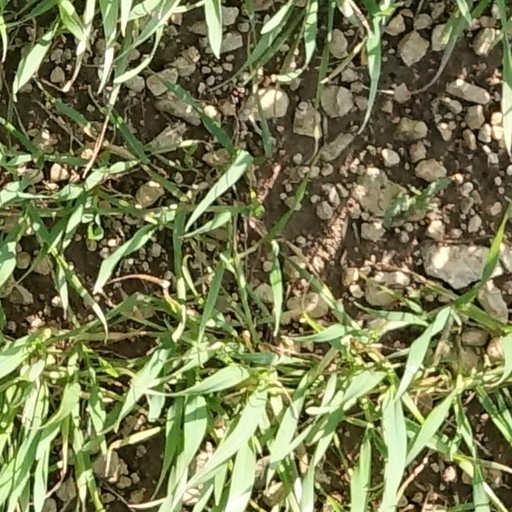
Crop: wheat